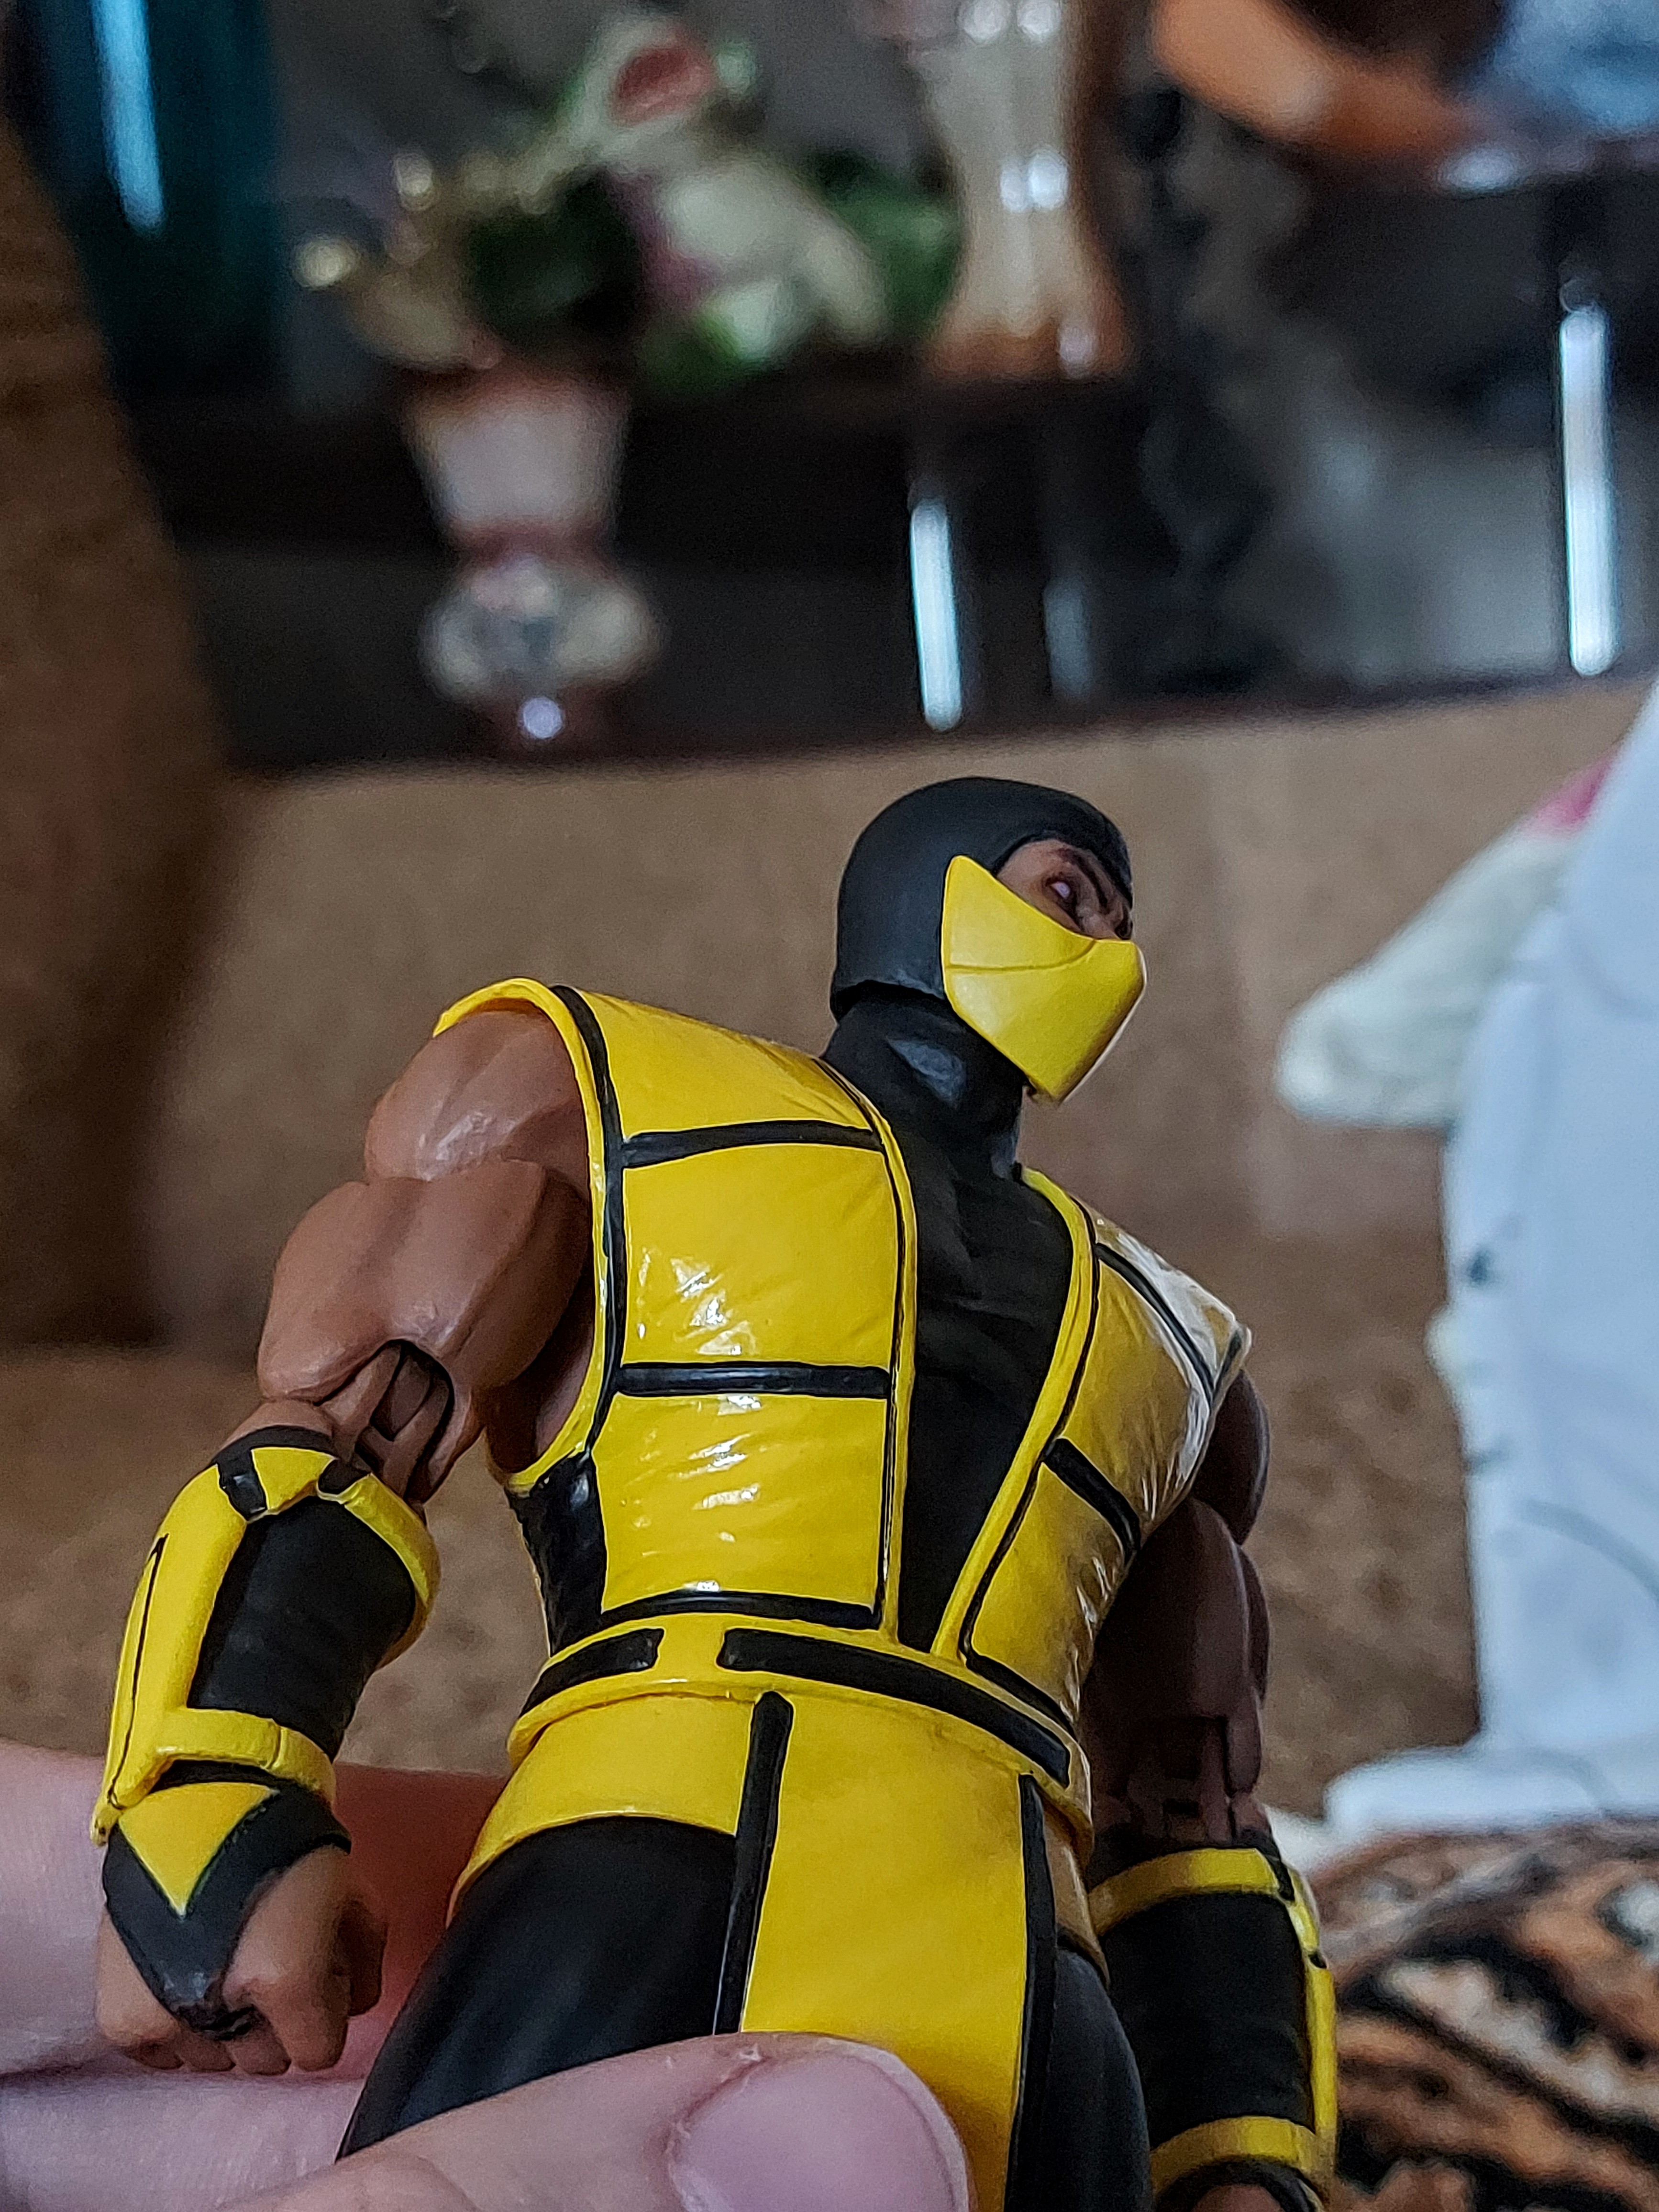
scorpion, storm, collectibles, green, yellow, thigh, human leg, fictional character, personal protective equipment, event, costume, spandex, knee, sitting, fiction, hat, fun